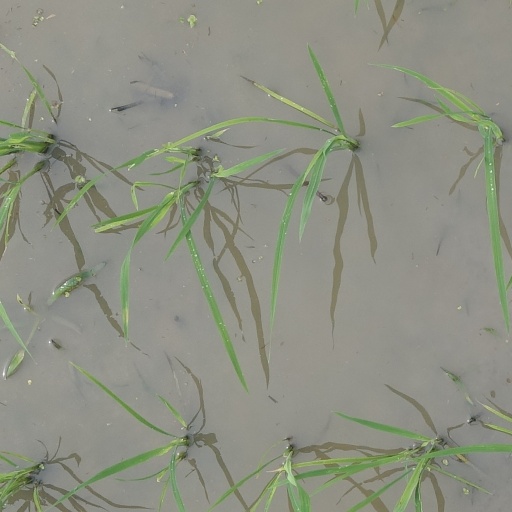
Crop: rice